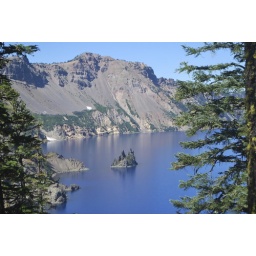
The pirate ship in Crater lake !